Indentured servitude

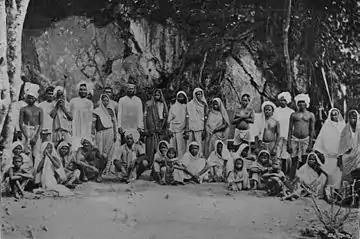
Newly arrived coolies in Trinidad in 1897

The British wanted local black Africans to work in Natal as workers. But the locals refused, and as a result, the British introduced the Indian indenture system, resulting in a permanent Indian South African presence. On 18 January 1826, the Government of the French Indian Ocean island of Réunion laid down terms for the introduction of Indian labourers to the colony. Each man was required to appear before a magistrate and declare that he was going voluntarily. The contract was for five years with pay of ₹8 (12¢ US) per month and rations provided labourers had been transported from Pondicherry and Karaikal. The first attempt at importing Indian labour into Mauritius, in 1829, ended in failure, but by 1834, with abolition of slavery throughout most of the British Empire, transportation of Indian labour to the island gained pace. By 1838, 25,000 Indian labourers had been transported to Mauritius.